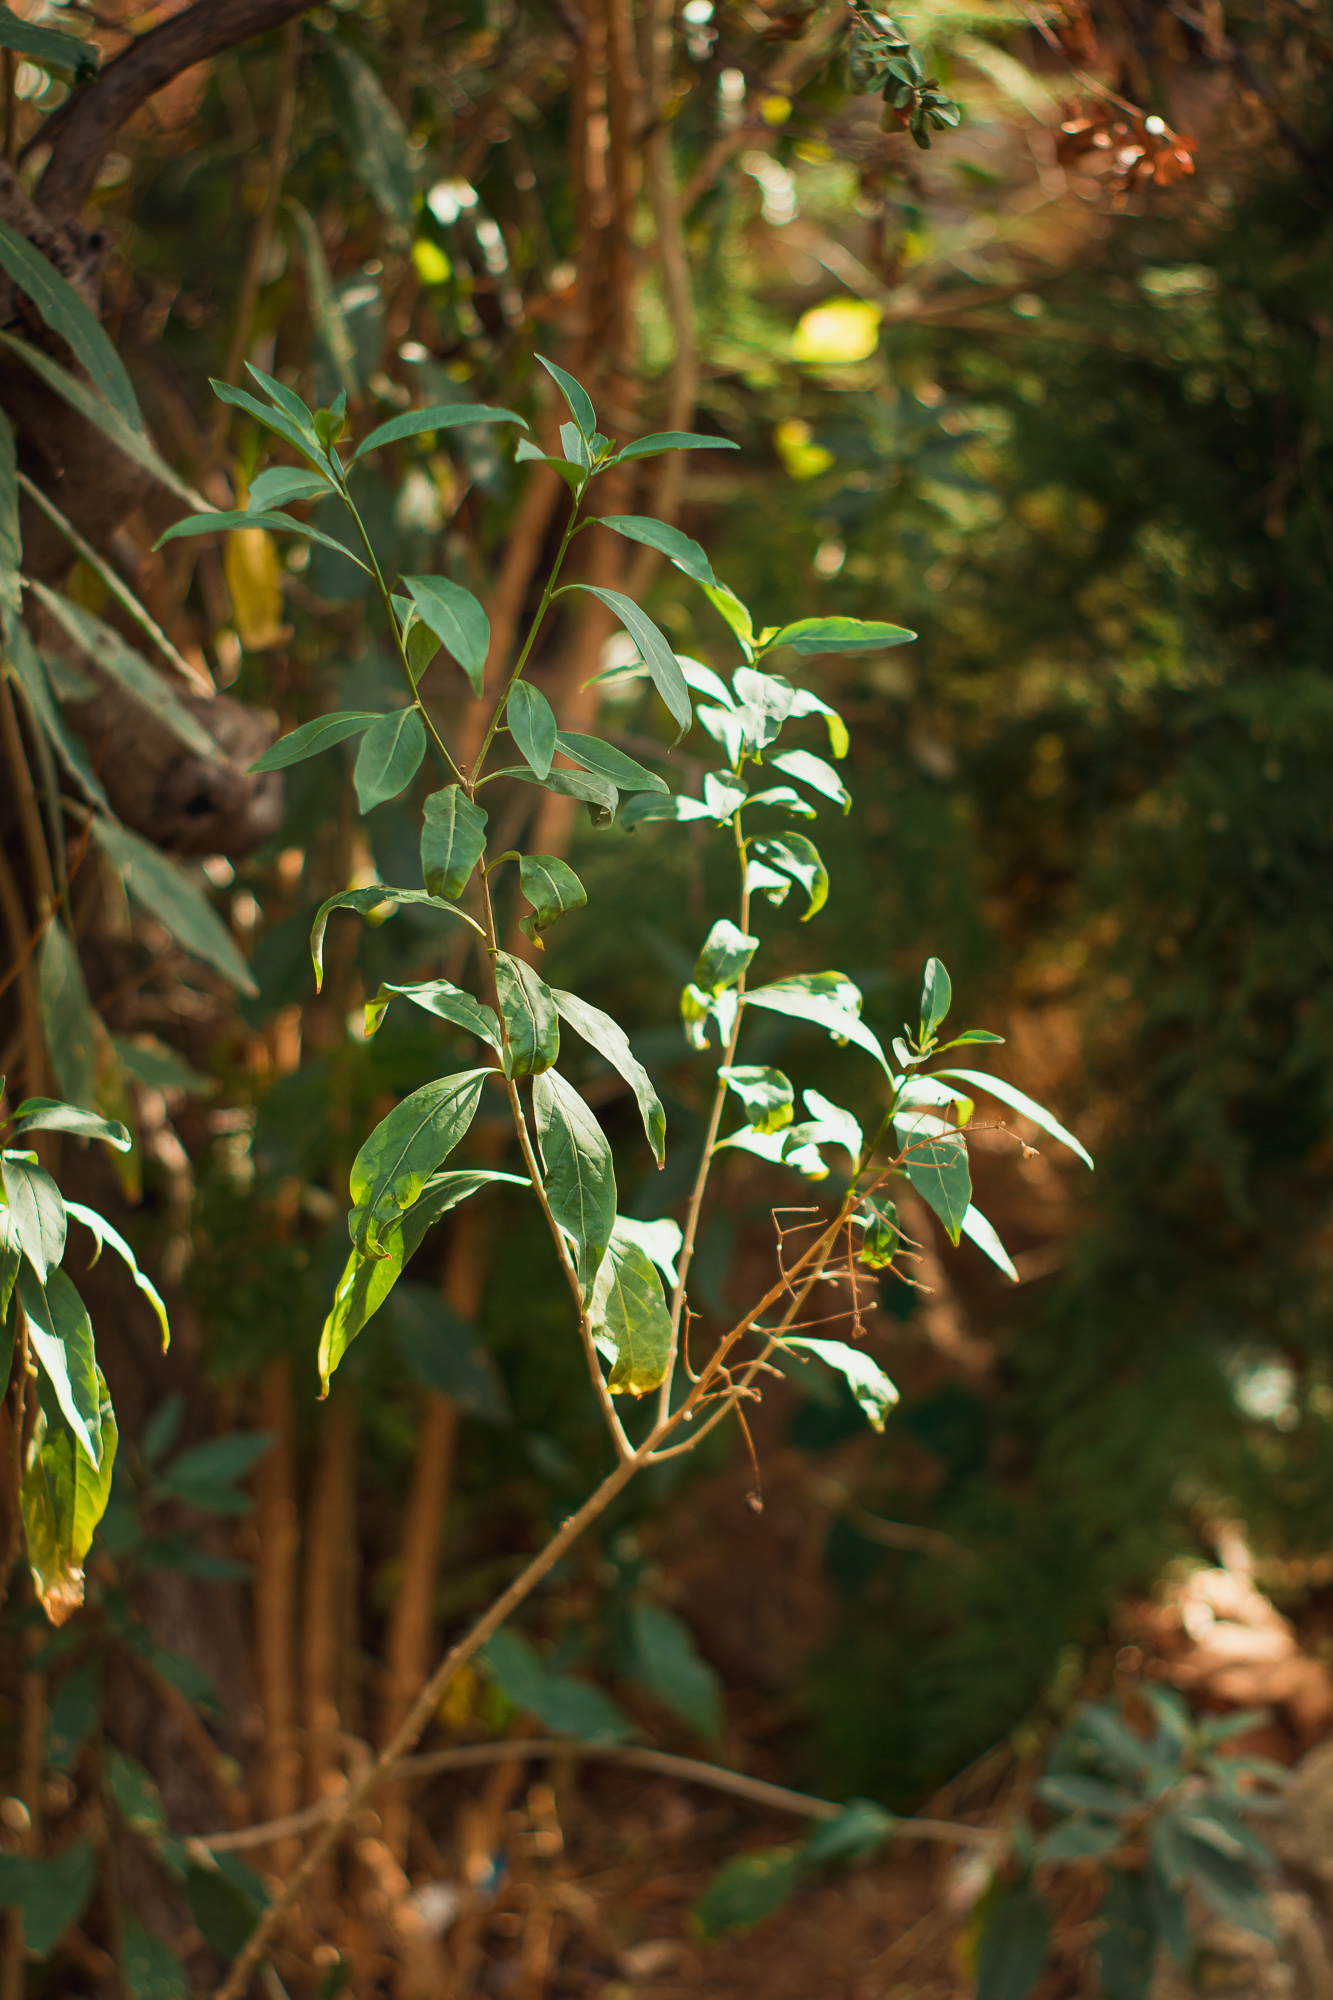
golden, flower, plant, leaf, tree, flowering plant, terrestrial plant, botany, organism, subshrub, branch, plant stem, forest, rainforest